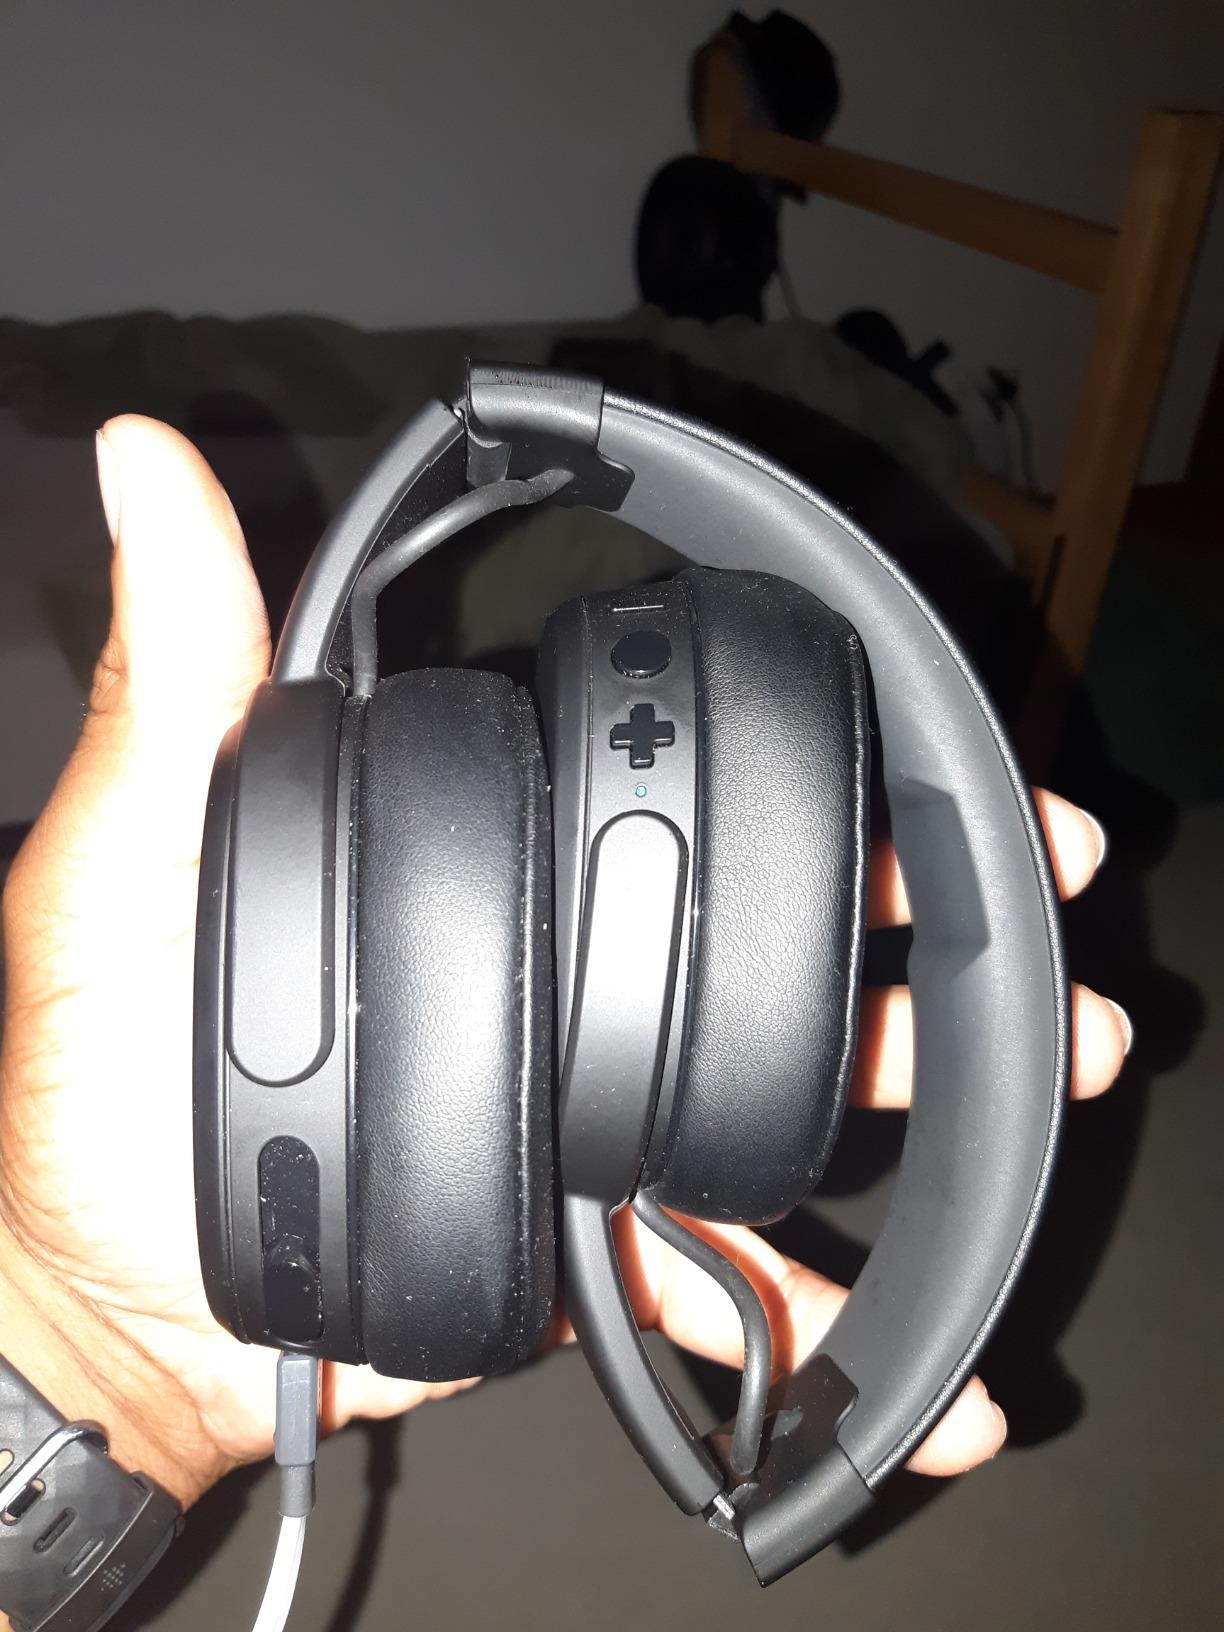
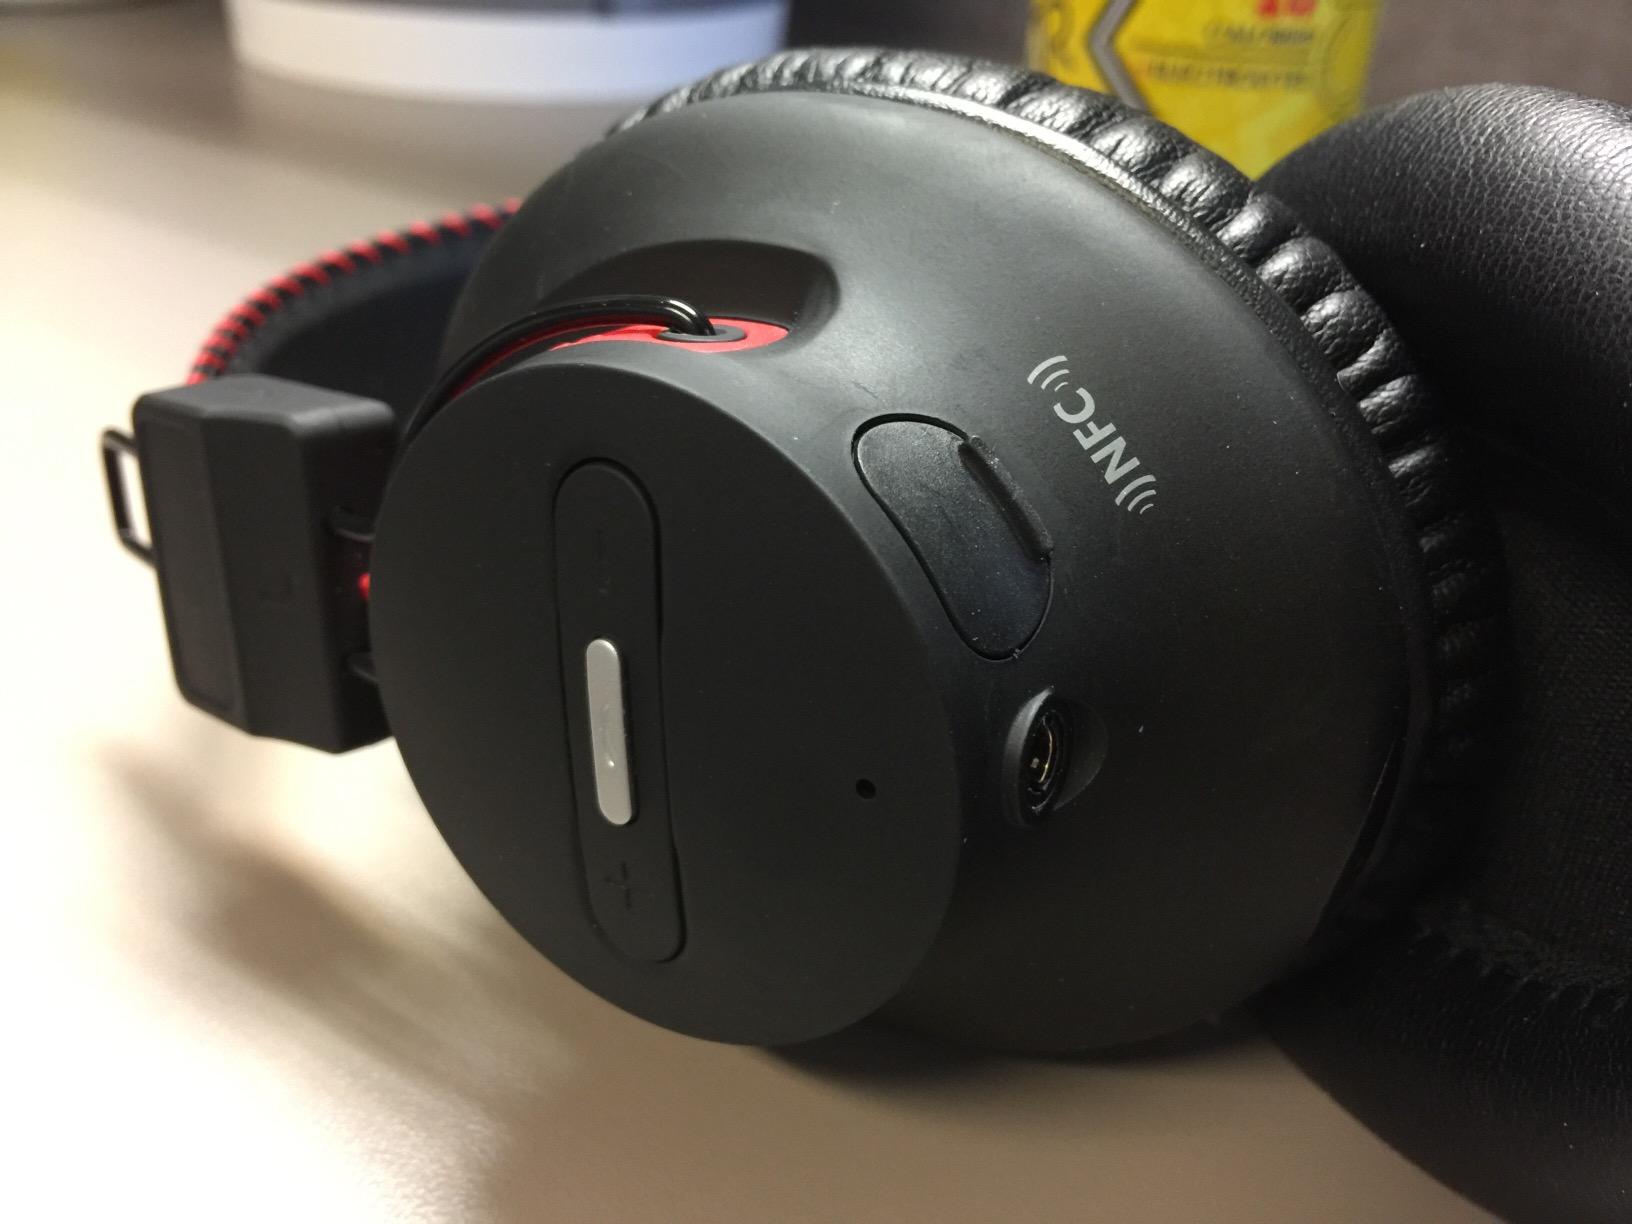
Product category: headphones
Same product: no